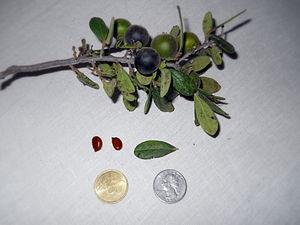
Diospyros texana est une espèce de kaki originaire du centre, du sud et de l'ouest du Texas, et du sud-ouest de l'Oklahoma pour les États-Unis, ainsi que de l'est du Chihuahua, Coahuila, Nuevo León et Tamaulipas dans le nord-est du Mexique. Les noms vernaculaires sont notamment le kaki du Texas, le kaki du Mexique et le kaki noir, plus ambigu. Il est connu en espagnol sous les noms de chapote, chapote manzano, ou chapote prieto, qui dérivent tous du mot nahuatl « tzapotl ». Ce mot fait également référence à plusieurs autres arbres fruitiers.